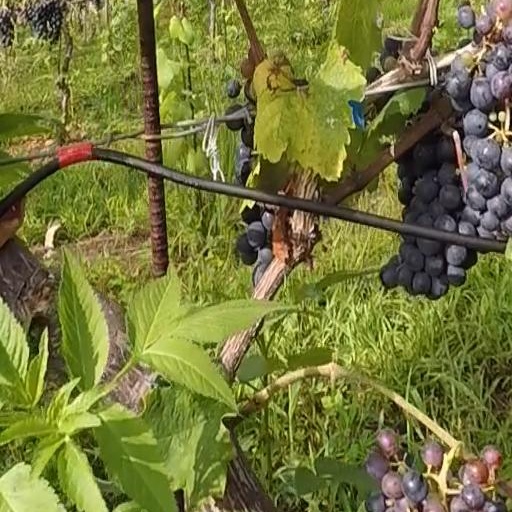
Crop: grape